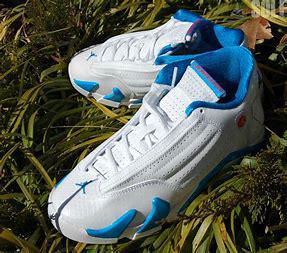
Brand: Jordan
Model: 14 Retro